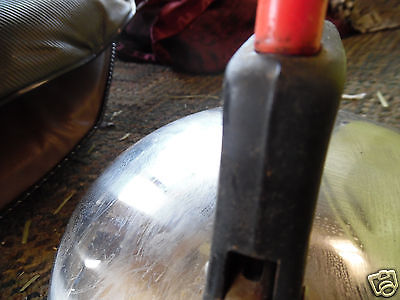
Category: kettle